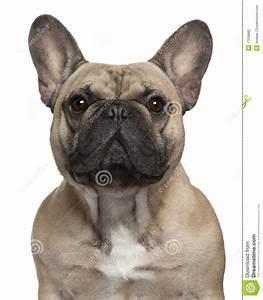
dog